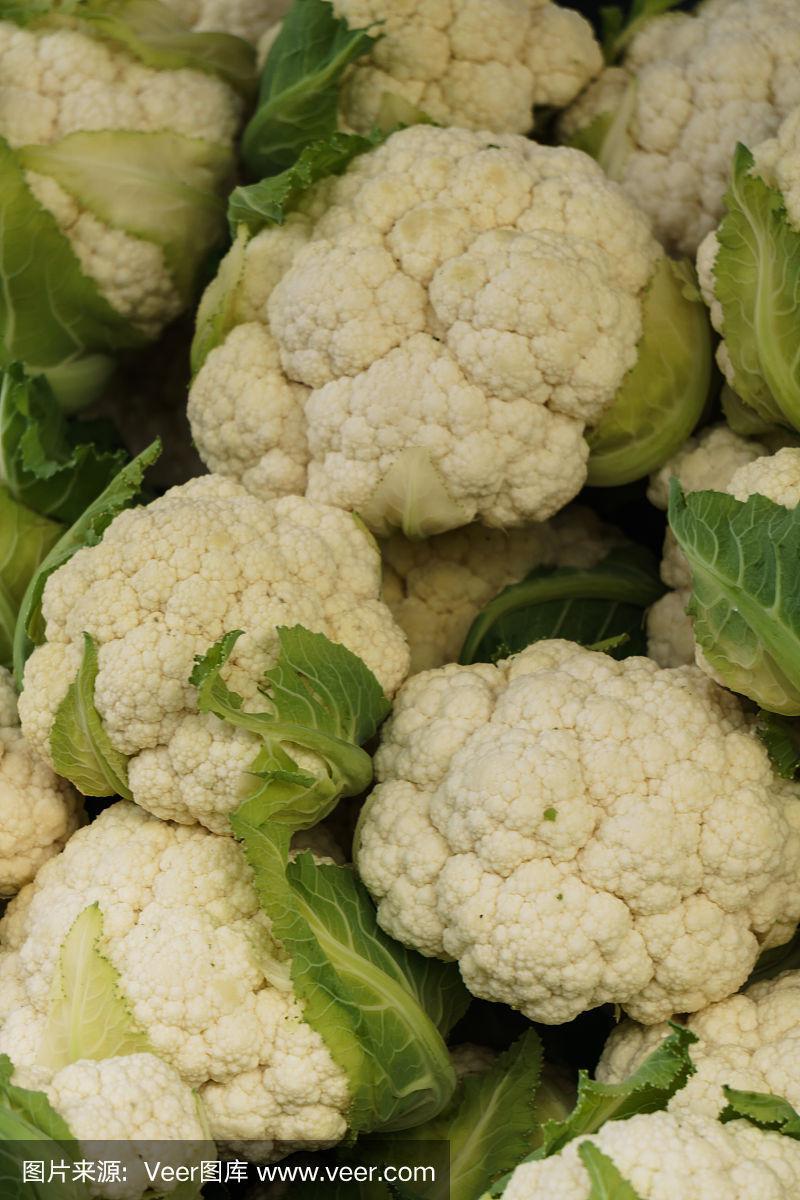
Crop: unknown
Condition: cauliflower